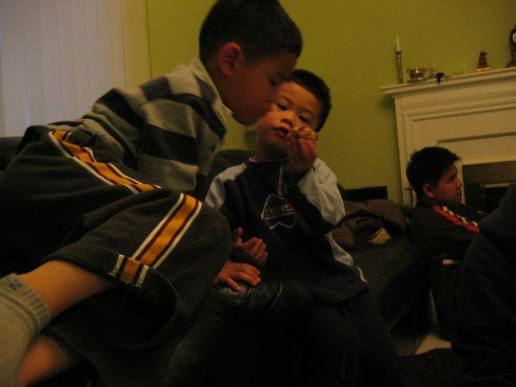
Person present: Yes